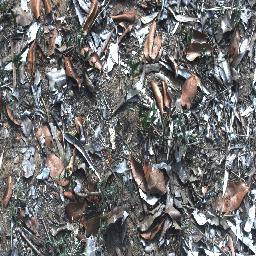
Label: negative